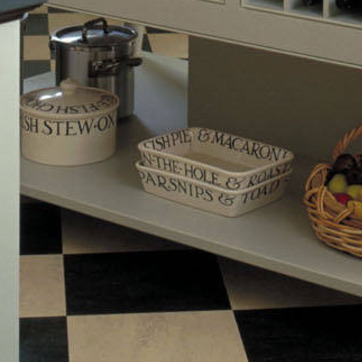
Material: ceramic